Panfilov's 28 Men

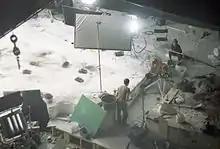
Pavilion "Lenfilm"

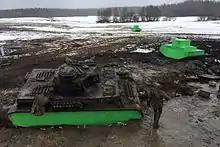
Full-scale shooting models 1: 1

To create personnel with tanks, studio specialists used the old technology of combined shooting-special effect. On the field, full-size wooden models of tanks, covered with green cloth, were used in the field, which the workers moved around the field on a sleigh. Then the surveyors made measurements of the landscape, and Scandinava recreated the battlefield at a scale of 1:16 in the studio and photographed all the scenes with detailed models of tanks, reduced by 16 times. To create a winter atmosphere in the film (snow, blizzard, the sky changing in the film's drama), the consequences of the attacks (smoke, ash), and to amplify gun shots and some explosions, Scandinava decided not to use the traditional approach using CGI (Computer-generated imagery, The letters "computer-generated images"), instead taking real natural effects on the camera. Shooting on the nature, tanks and natural effects were collected by layers on the computer in one single image.